Johnston (typeface)

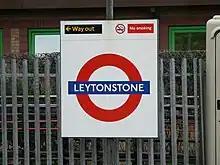
A modern sign at Leytonstone station, using Johnston

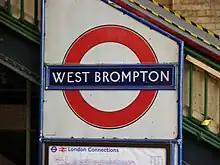
Vintage sign, from before the Johnston typeface was standardised, at West Brompton station

Johnston was originally printed using wood type for large signs and metal type for print. London Transport often did not use Johnston for general small printing, with many documents such as bus timetables using other typefaces such as Gill Sans and Granby. By the 1970s, as cold type was becoming the norm for printing, Johnston had become difficult for printers to use. Signs and posters of the period started to use other, more easily sourced typefaces such as Helvetica, Univers and News Gothic. To maintain London Transport's old corporate identity, Johnston was rendered into cold type.